Heinz Guderian

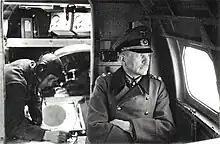
Guderian being transported to the Eastern Front, 1943

In the 1930s, Guderian played a significant role in the development of both the panzer division concept and a doctrine of mechanized offensive warfare that would later become known as blitzkrieg. Guderian's 3rd Motor Transport Battalion became the blueprint for the future German armored force. However, his role was less central than he claimed in his memoirs and that historians repeated in the postwar era.